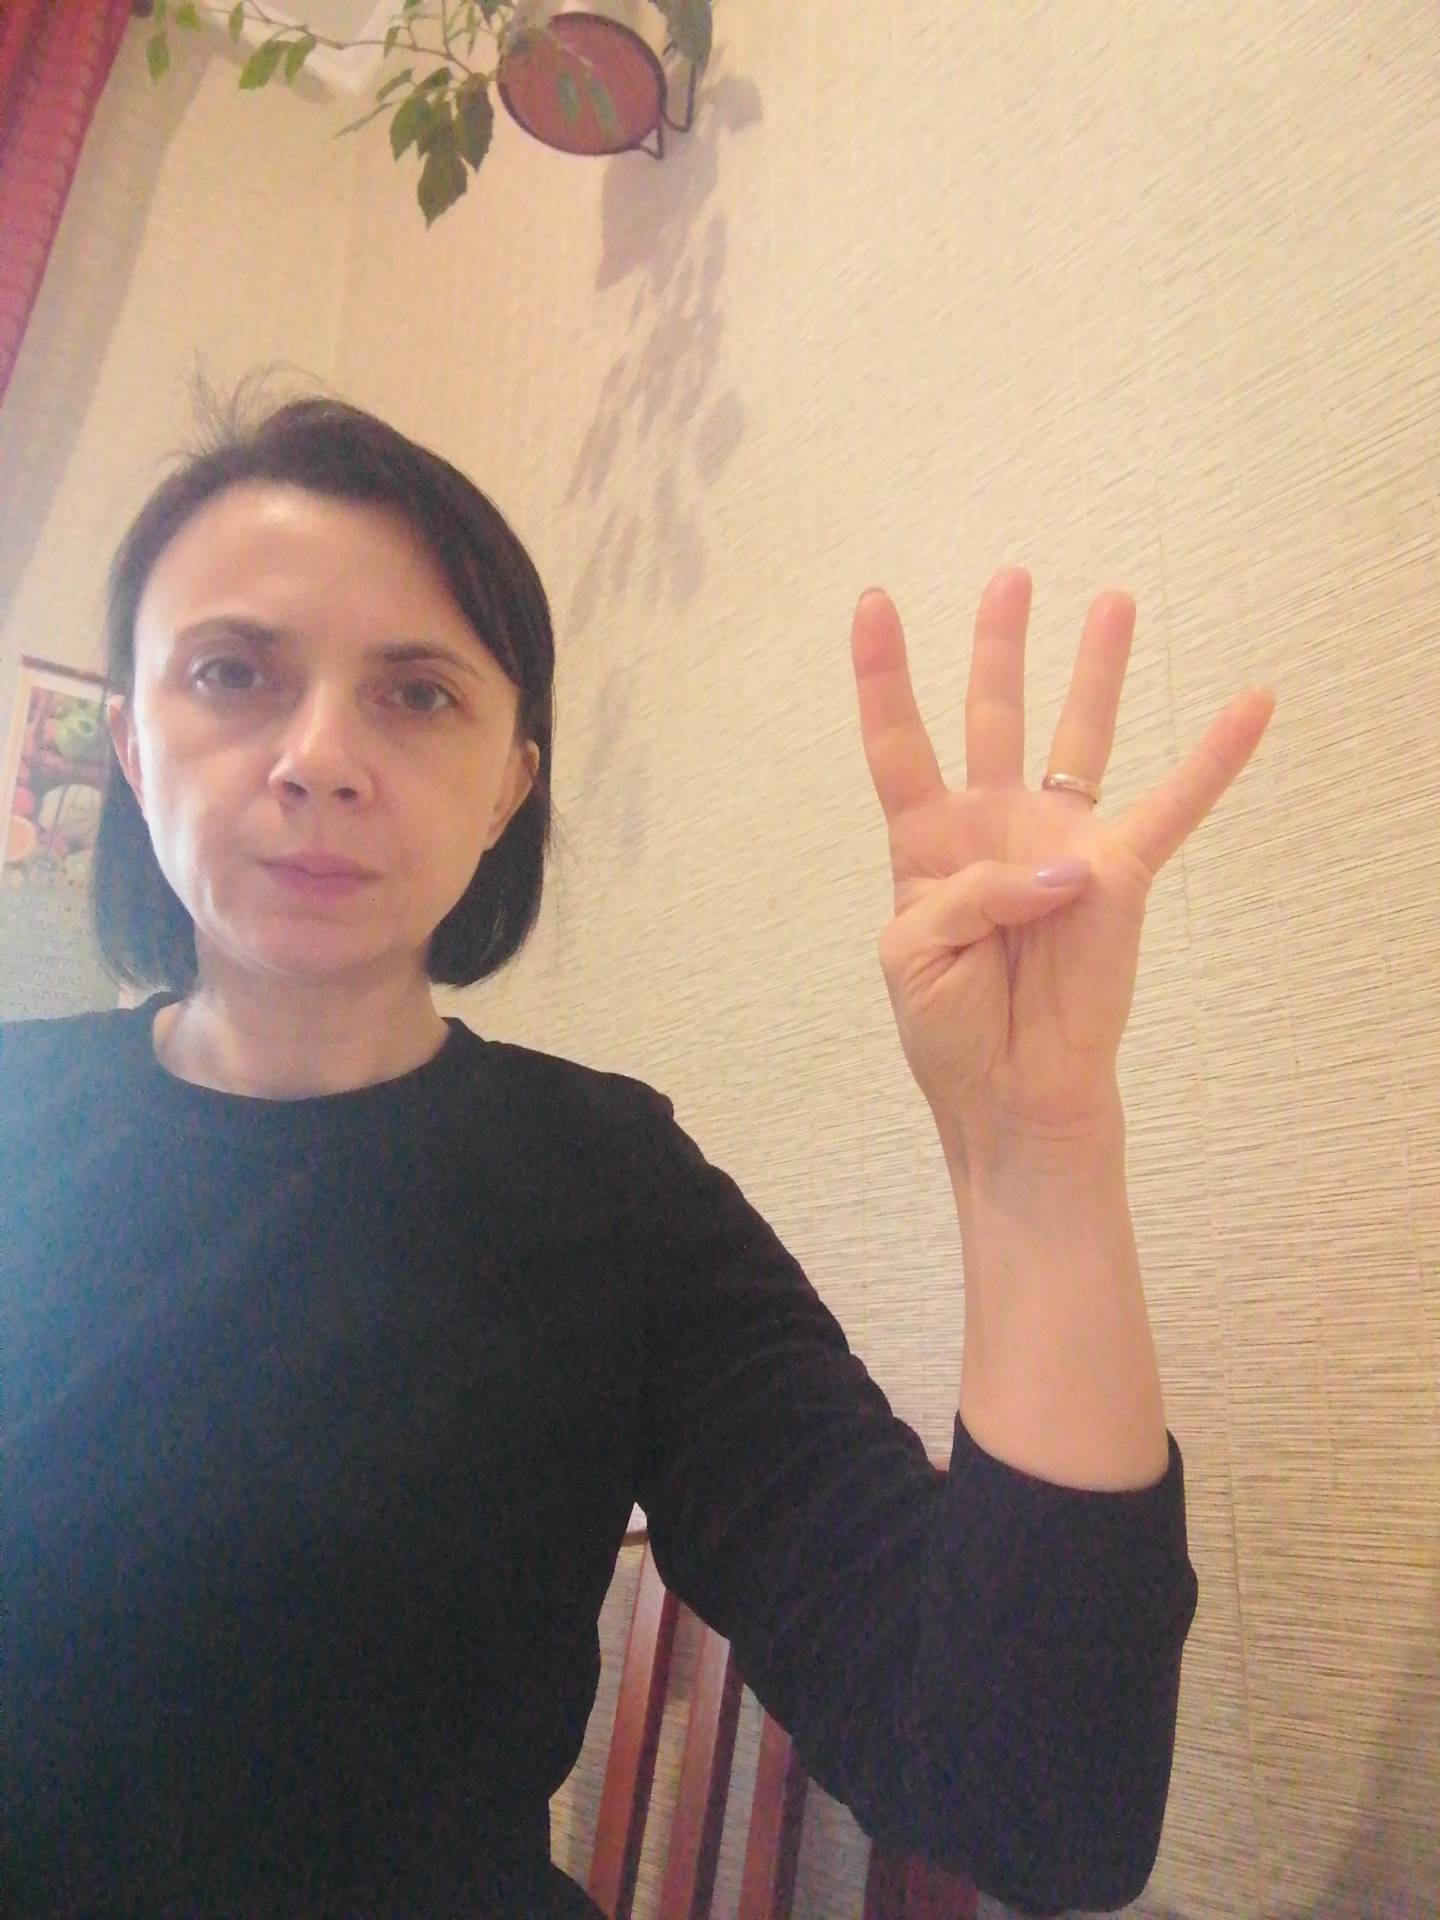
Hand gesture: four